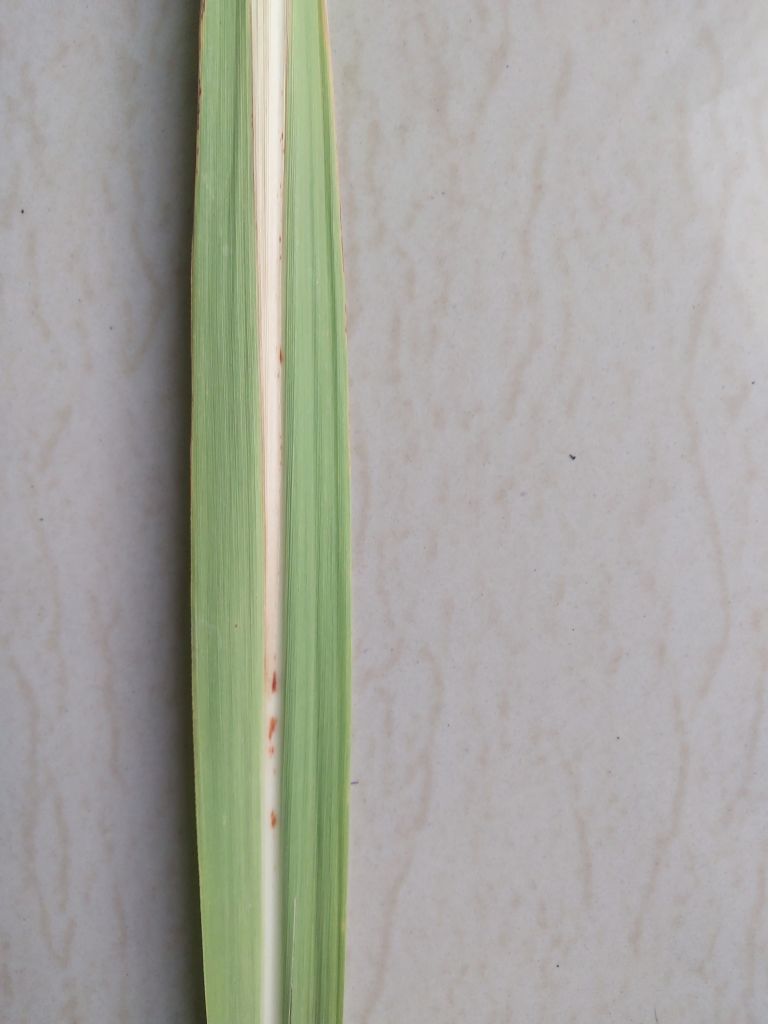
Label: Brown Spot